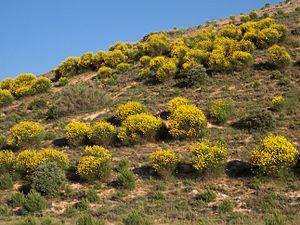
Le spartier à tiges de jonc ou spartier est une espèce d'arbustes de la famille des Fabaceae. C'est la seule espèce encore acceptée dans le genre Spartium. Il est parfois appelé faux genêt d'Espagne, genêt d'Espagne, geneste, gineste, joncier, spartier faux jonc ou spartion.